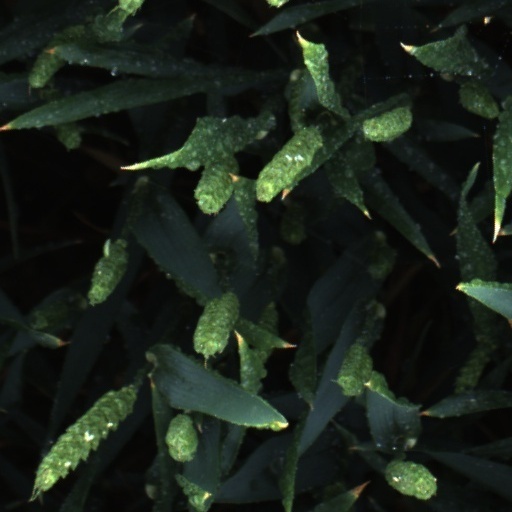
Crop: wheat